Both Sides of the Blade

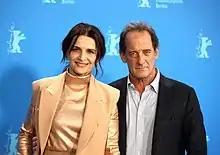
Juliette Binoche and Vincent Lindon at Berlinale 2022

The film was selected to compete for the Golden Bear in the main competition section of the 72nd Berlin International Film Festival, where the film had its world premiere on 12 February 2022. Claire Denis won the Silver Bear for Best Director. IFC Films acquired the US distribution rights to the film in early February 2022, for a limited release on 8 July 2022. It was released in France by Ad Vitam Distribution on 31 August 2022. It was released for streaming on AMC Plus on 4 November 2022, and was released on VOD by IFC Video on 15 November 2022.